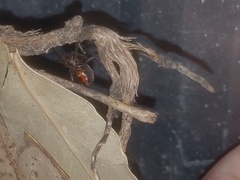
Species: Lactrodectus_hesperus